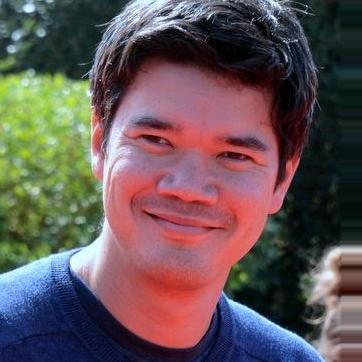
Age: 34